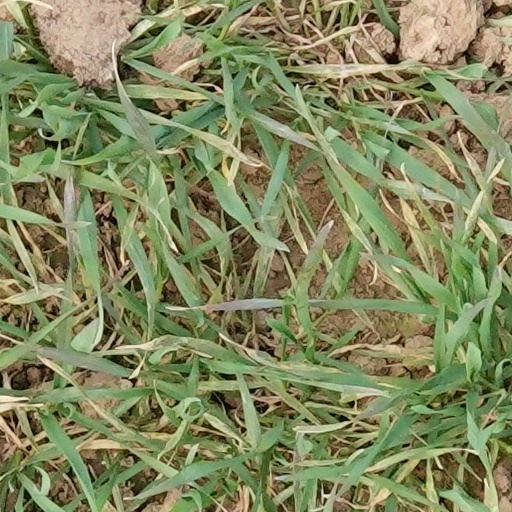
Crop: wheat